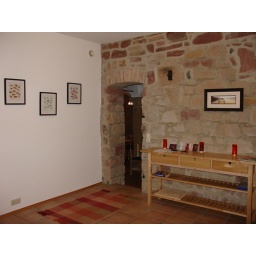
The house in Germany had 2 rock walls. And a vestibule.